Leucadendron procerum

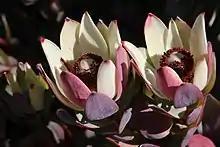

The shrub grows tall and flowers in August. The plant dies in a fire but the seeds survive. The seeds are stored in a toll on the female plant and fall to the ground after a fire and are spread by the wind, the seeds have wings. The plant is unisexual and there are separate plants with male and female flowers, which are pollinated by insects. The plant's national number is 81.2.